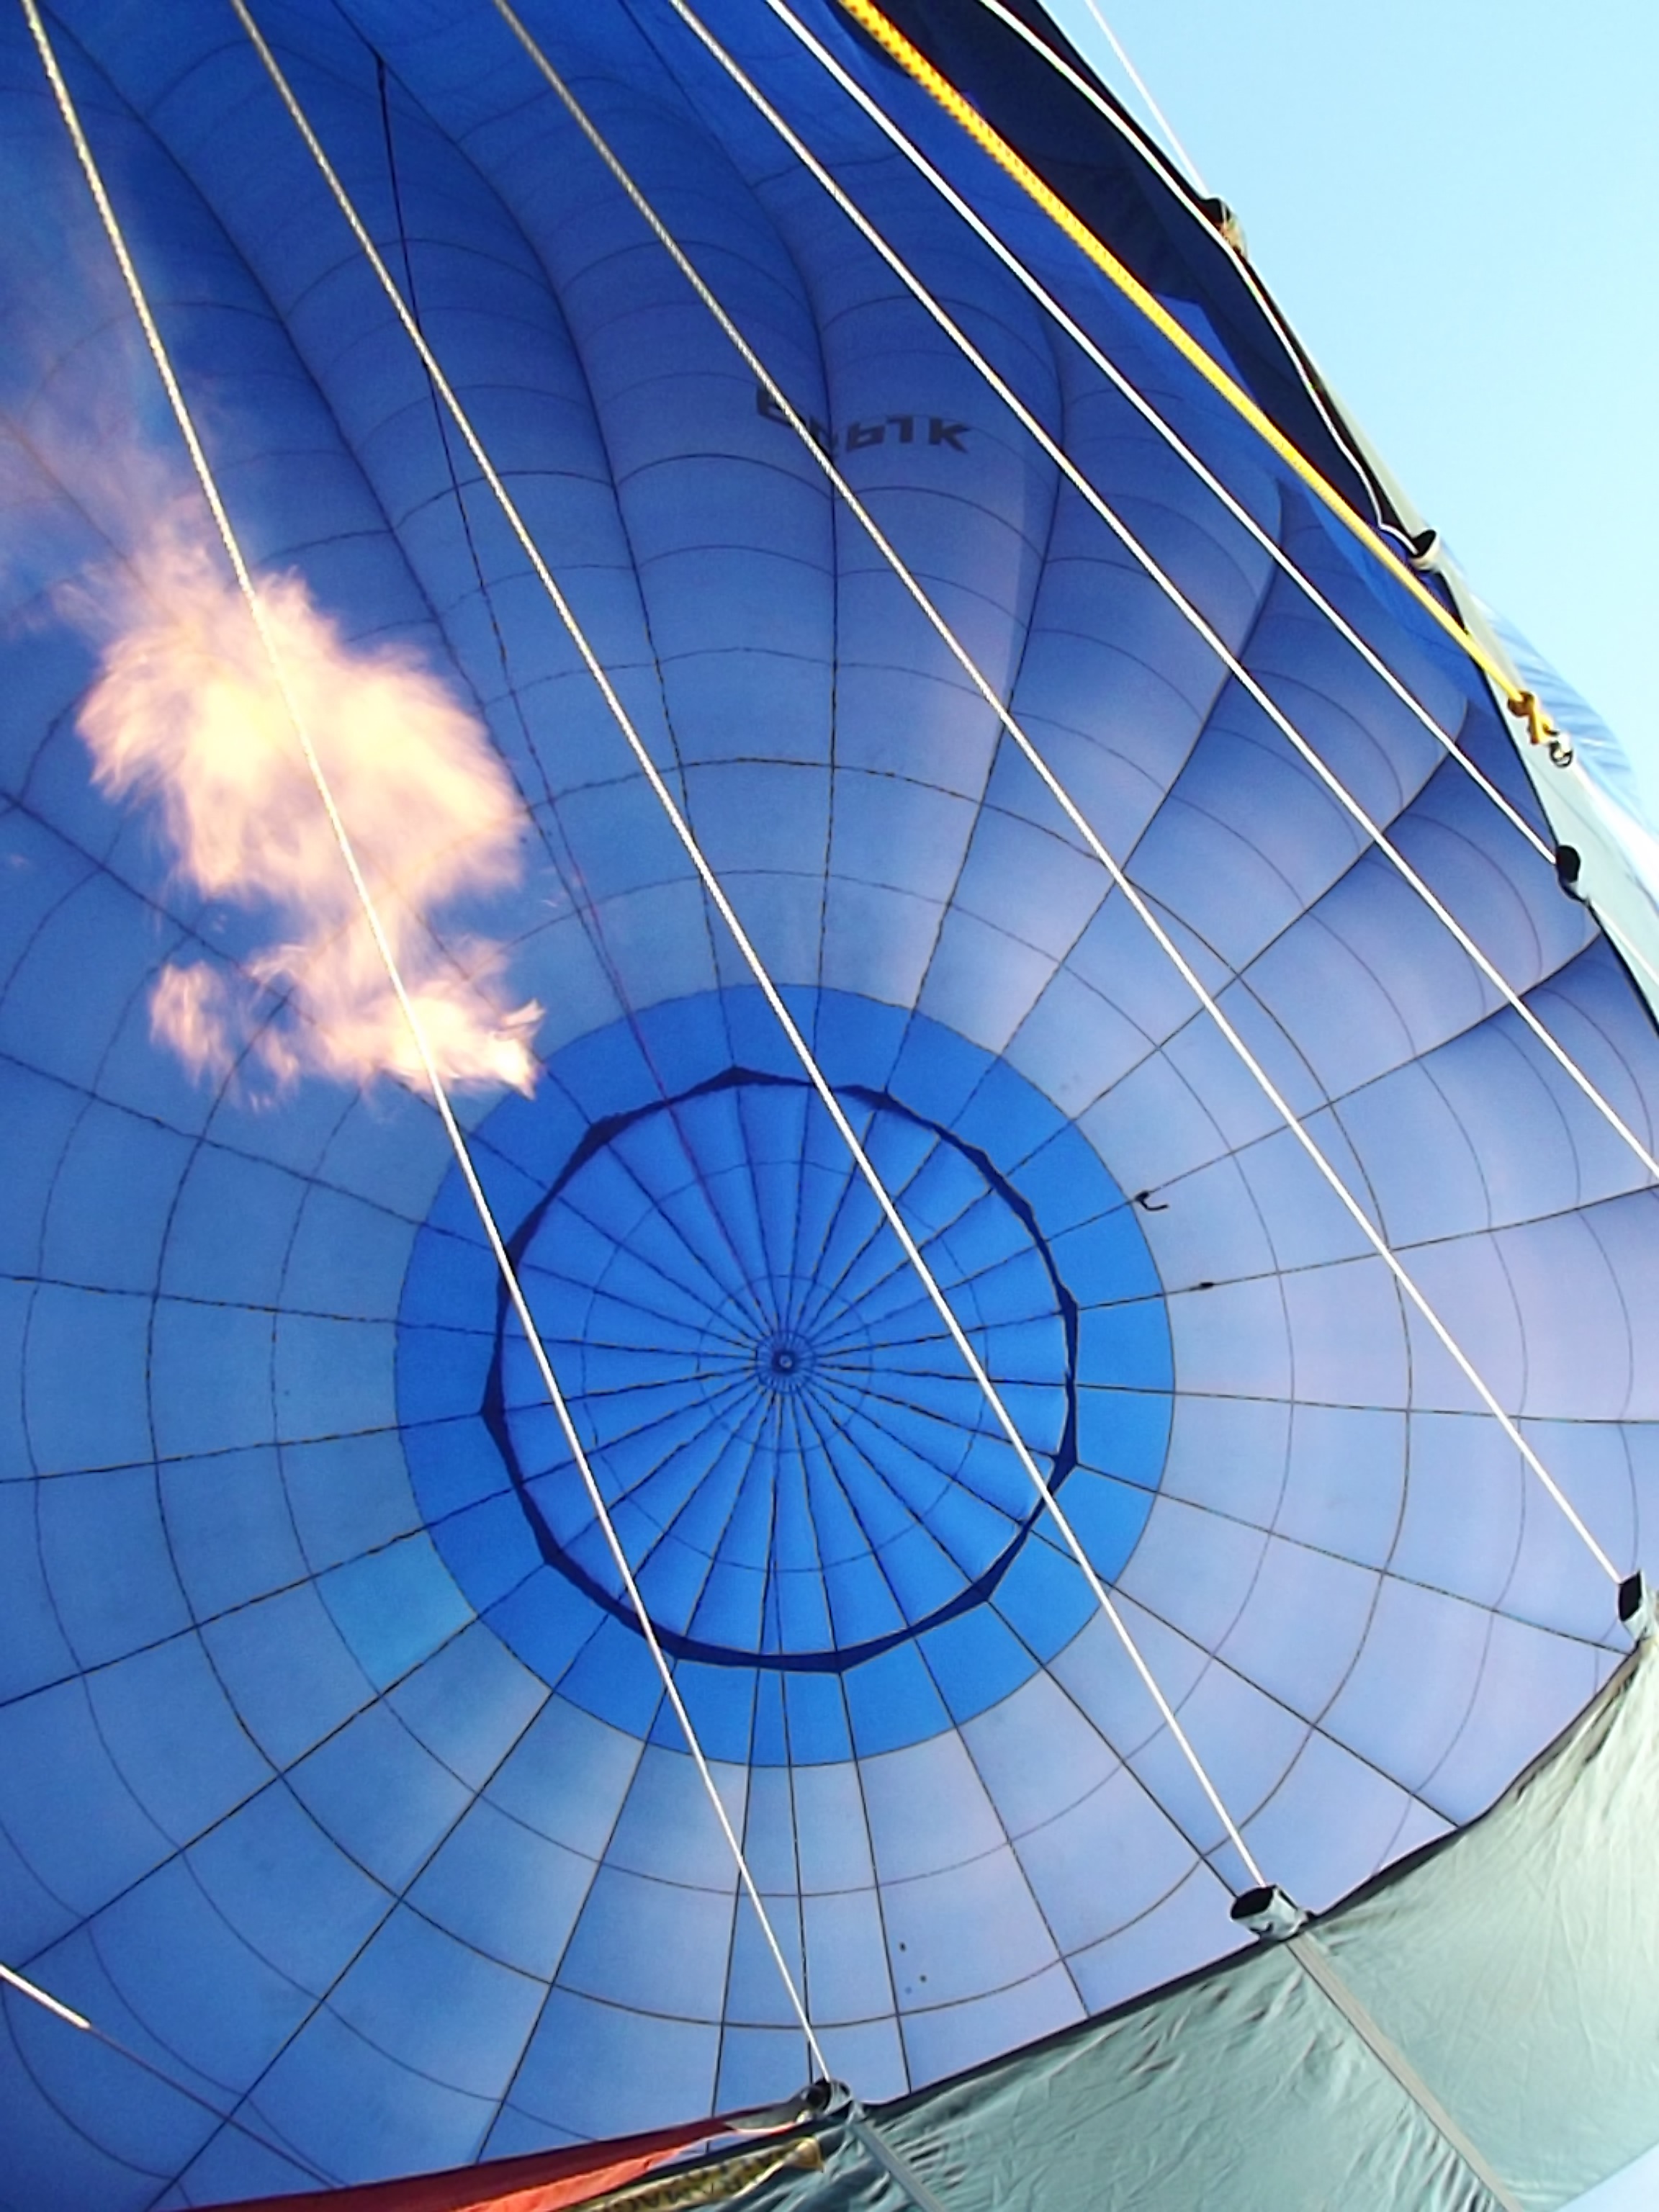
air, line, reflection, vehicle, flight, blue, freedom, stadium, circle, energy, symmetry, ball, dome, shape, inflate, hot air ballooning, atmosphere of earth